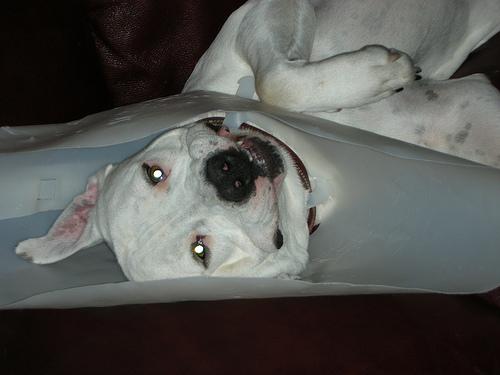
Breed: american bulldog